Blackburn railway station

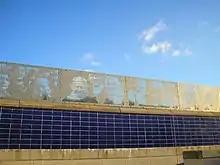
Artwork by Stephen Charnock on platform 4

The station was covered by twin train sheds, an architecturally detailed canopy that covered all platforms. In 2000, due to its decaying state, it was removed, changing the nature of the station in a £35 million regeneration project. A new building was built on the main island platform. The Grade II listed original entrance built in the 1880s, including the station buffet and former booking hall, was retained and refurbished.